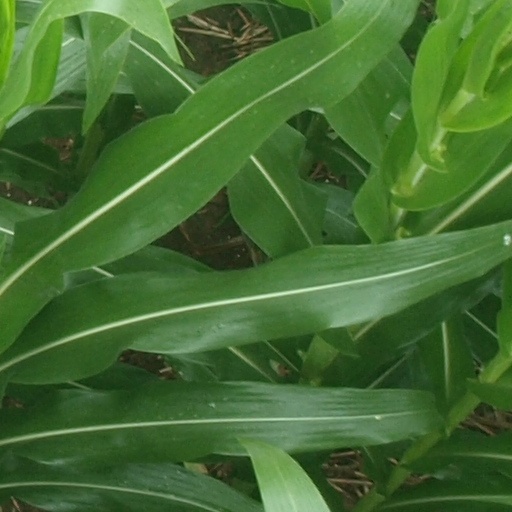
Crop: maize; corn